Sinoventricular conduction

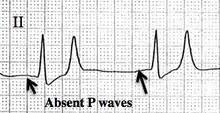
ECG demonstrating sinoventricular conduction due to hyperkalemia

Sinoventricular conduction is a rare form of cardiac conduction in which the sinoatrial node generates an impulse that is conducted to the atrioventricular node (AV node) in the absence of the right atrium contracting. This is the physiological proof for the presence of the internodal tracts, which have not been clearly demonstrated histologically. On electrocardiogram (ECG), there will be no P wave due to the inactivation of the atrial muscles.